Açaí palm

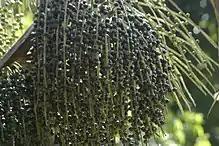
Açaí palm with fruit

The fruit, commonly known as açaí or açaí berry, is a small, round, black-purple drupe about in circumference, similar in appearance to a grape, but smaller and with less pulp and produced in branched panicles of 500 to 900 fruits. The exocarp of the ripe fruits is a deep purple color, or green, depending on the kind of açaí and its maturity. The mesocarp is pulpy and thin, with a consistent thickness of or less. It surrounds the voluminous and hard endocarp, which contains a single large seed about in diameter. The seed makes up about 60–80% of the fruit. The palm bears fruit year round but the berry cannot be harvested during the rainy season.